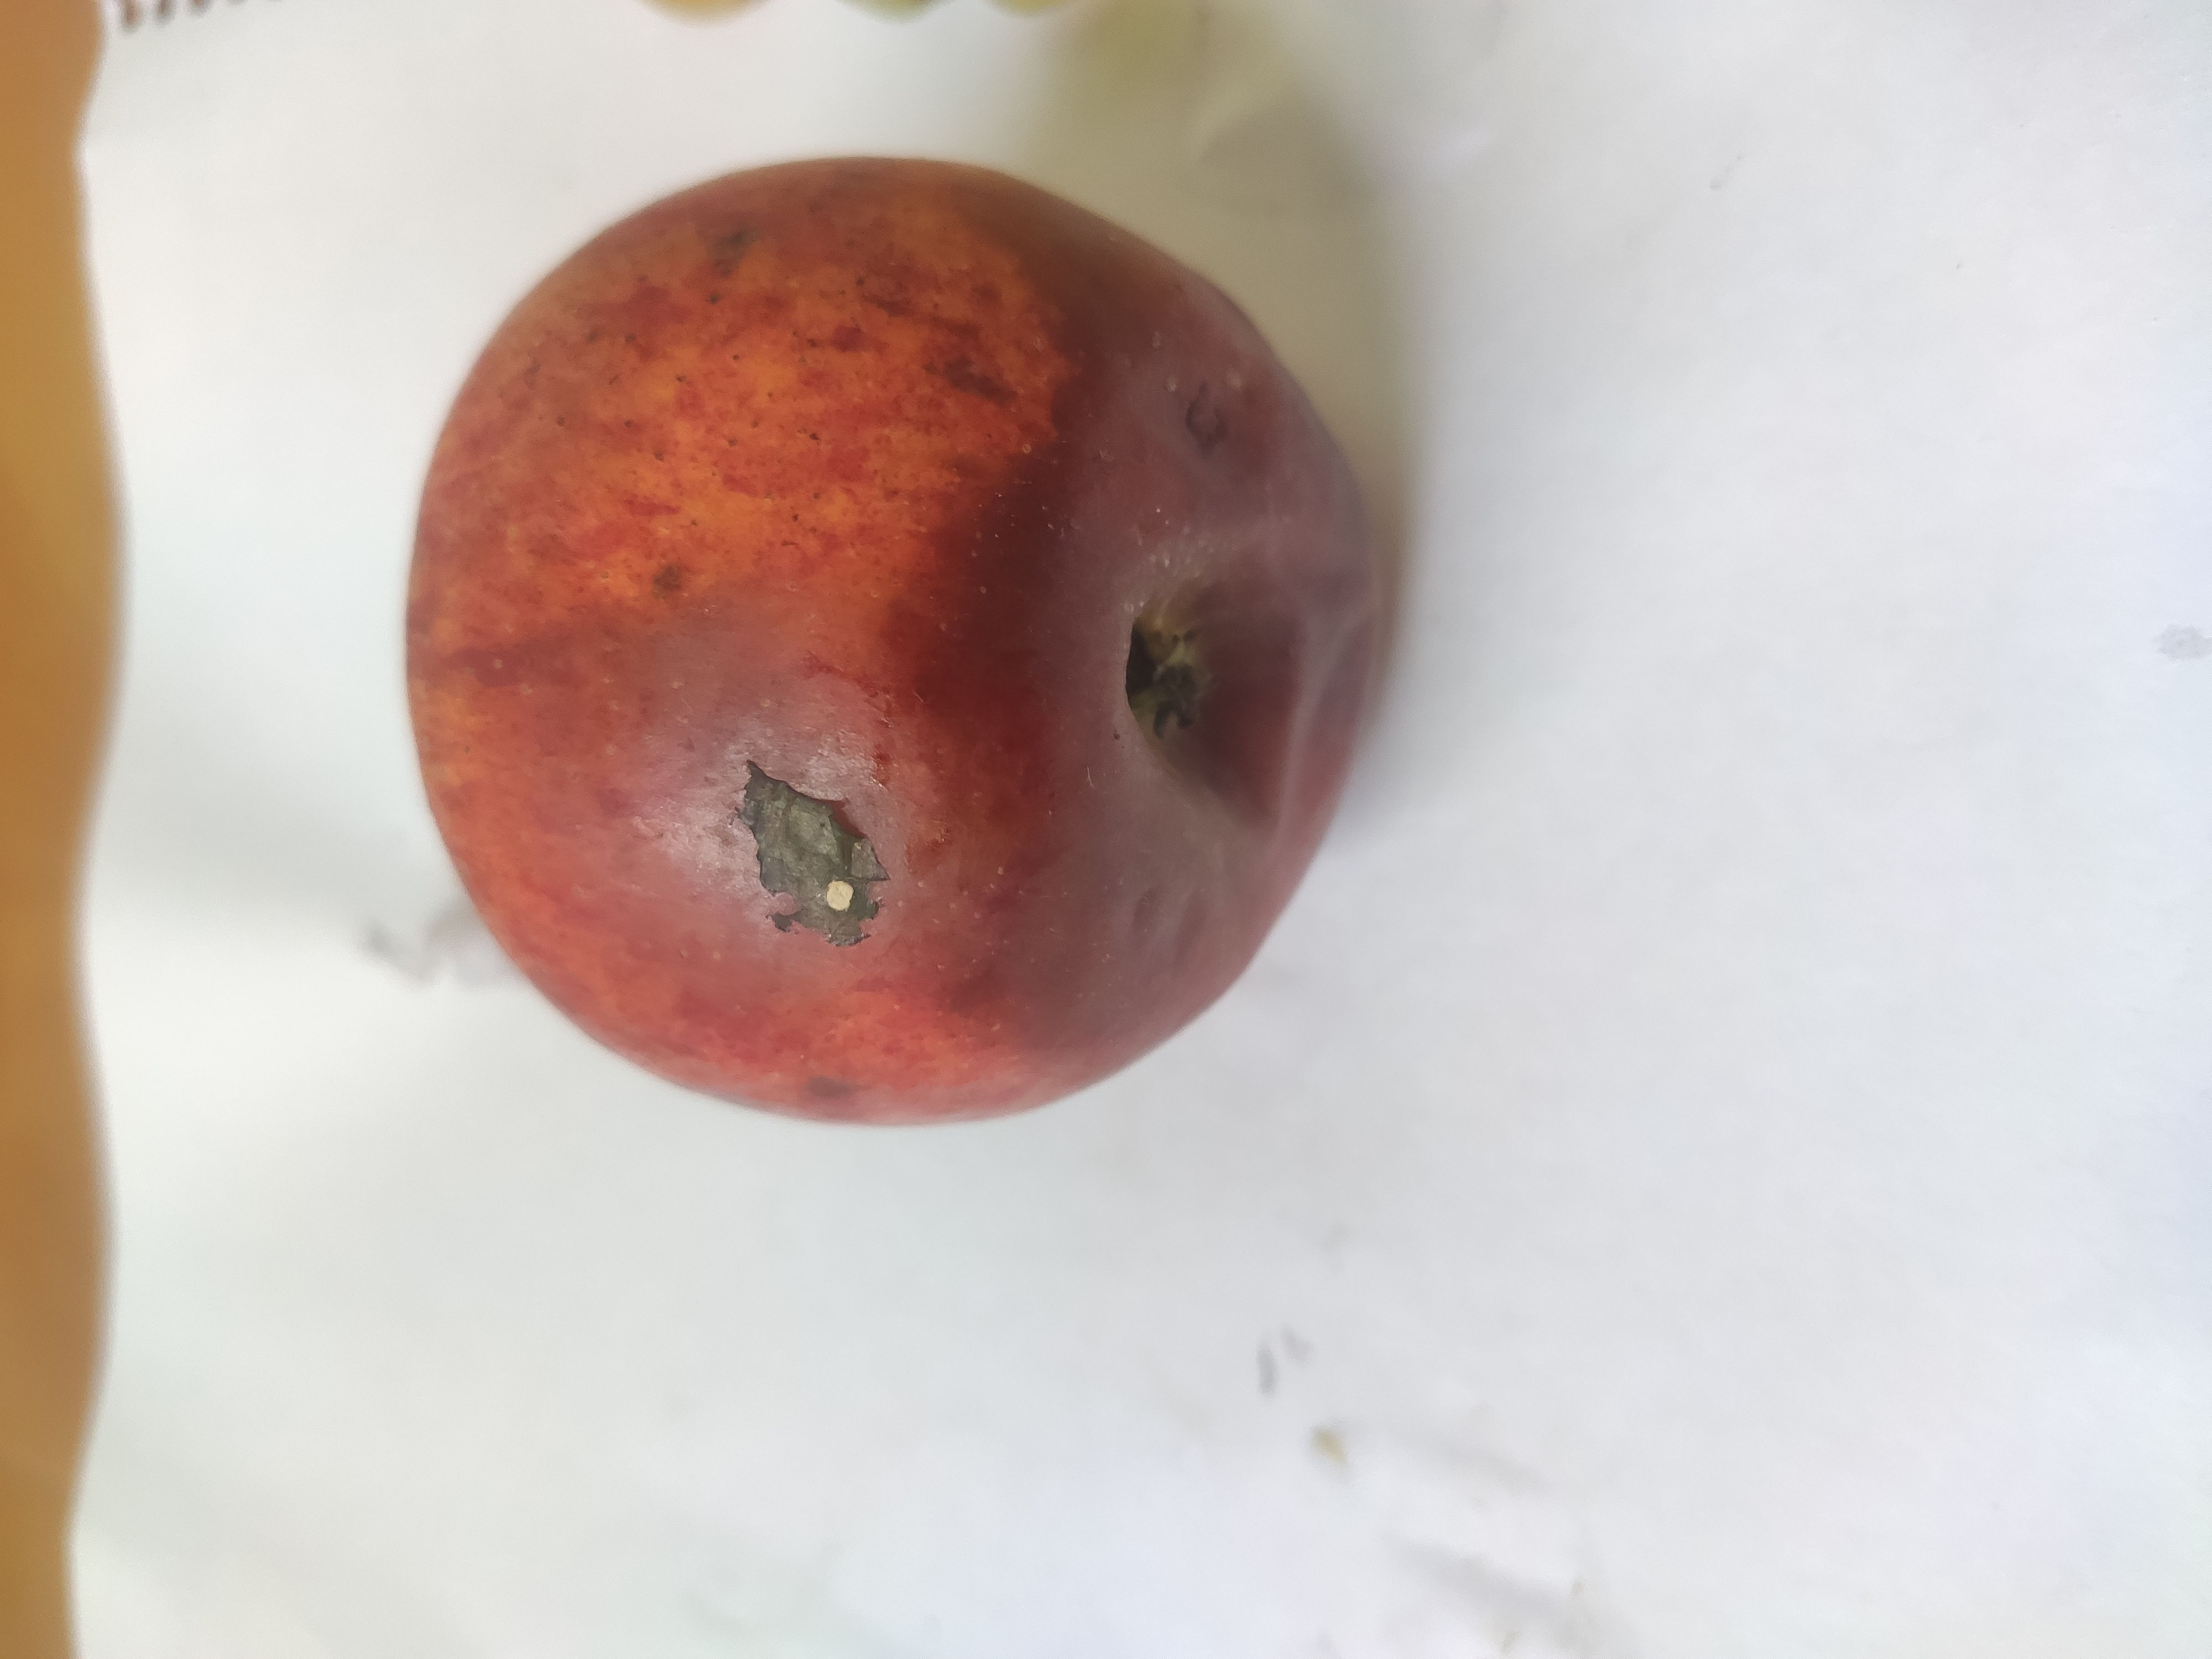
Fruit: apple
Grade: 3rd-grade